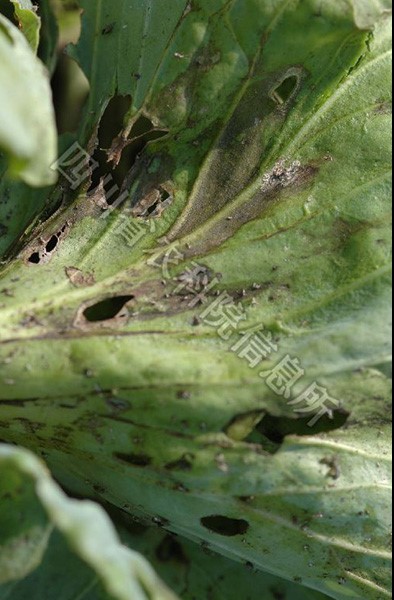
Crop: unknown
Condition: cabbage_alternaria_spot